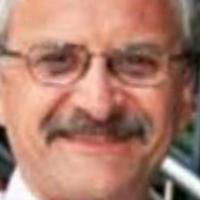
Age group: age 56-65